James Francis Edwards

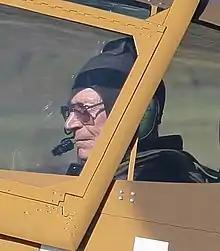
Edwards in 2009

James Francis Edwards, CM, DFC & Bar, DFM, CD (5 June 1921 – 14 May 2022), later known as Stocky Edwards, was a Canadian fighter pilot during World War II. With 19 confirmed aerial victories, Edwards was Canada's highest scoring ace in the Western Desert Campaign.